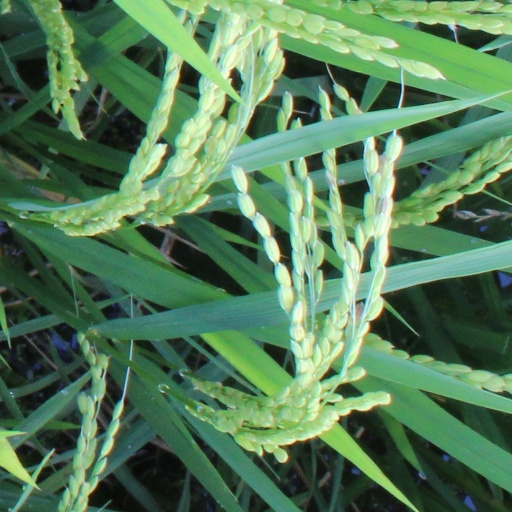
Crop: rice